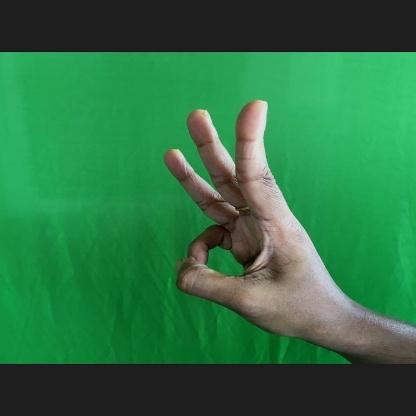
Mudra: Trishulam